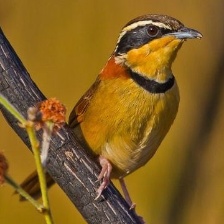
Species: COLLARED CRESCENTCHEST
Scientific name: MELANOPAREIA TORQUATA